Maurice Béjart

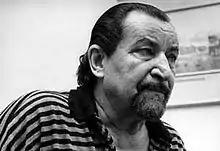
Béjart in 1988

Maurice Béjart (1 January 1927 – 22 November 2007) was a French dancer, choreographer and opera director who ran the Béjart Ballet Lausanne in Switzerland. He developed a popular expressionistic form of modern ballet, tackling vast themes. He was awarded Swiss citizenship posthumously.